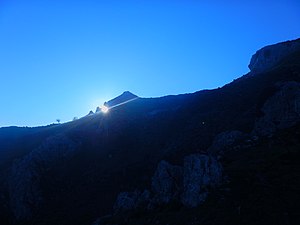
Jævndøgn
Solen ved jævndøgn set fra Pizzo Vento, Fondachelli-Fantina, Sicilien
Jævndøgn er de to tidspunkter på året, hvor Solen står præcis over Ækvator. Der er altså trods navnet ikke tale om døgn, men om præcise tidspunkter. Omkring disse tidspunkter er nat og dag astronomisk set omtrent lige lange overalt på Jorden. Tidspunkterne falder i det 21. århundrede omkring 19-20. marts dansk tid og 22.-23. september.